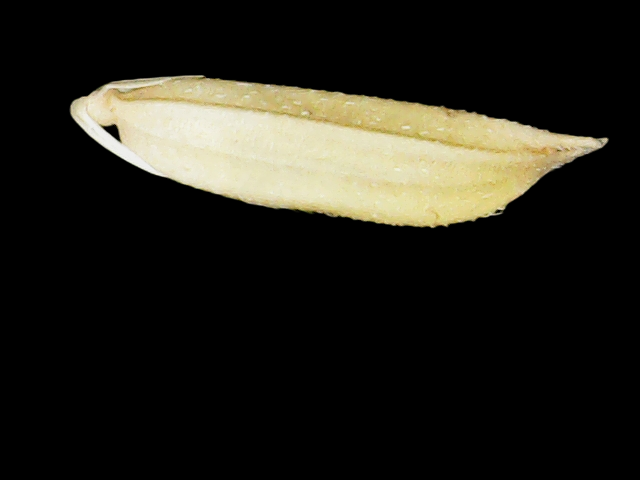
Rice variety: Binadhan25